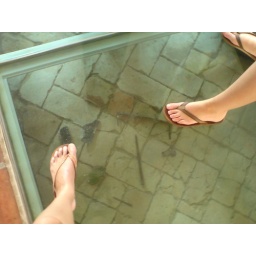
The old ground before rebuilding is preserved in windows underneath the new ground. Remnants of destruction too.